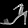
Label: Sandal